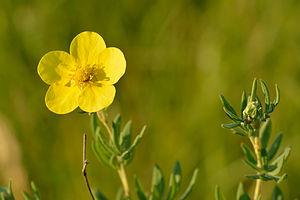
La Potentille frutescente ou Potentille arbustive est une plante vivace de la famille des Rosaceae. Son aire naturelle d'extension s'étend des régions tempérées fraîches jusqu'aux régions subarctiques de l'hémisphère nord ainsi que dans les zones montagneuses de hautes altitudes.